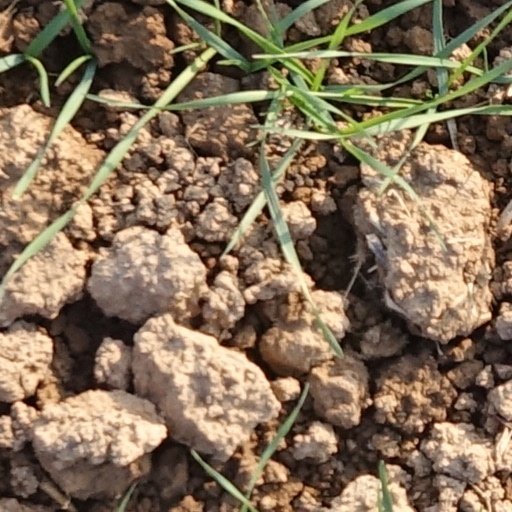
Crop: wheat